Question: What color are the sliced peppers?
Tambaya: Wani launi ne yankakken tattasan?
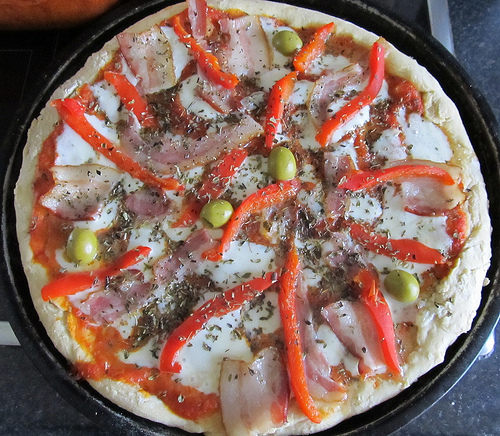
Answer: Red.
Amsa: Ja.